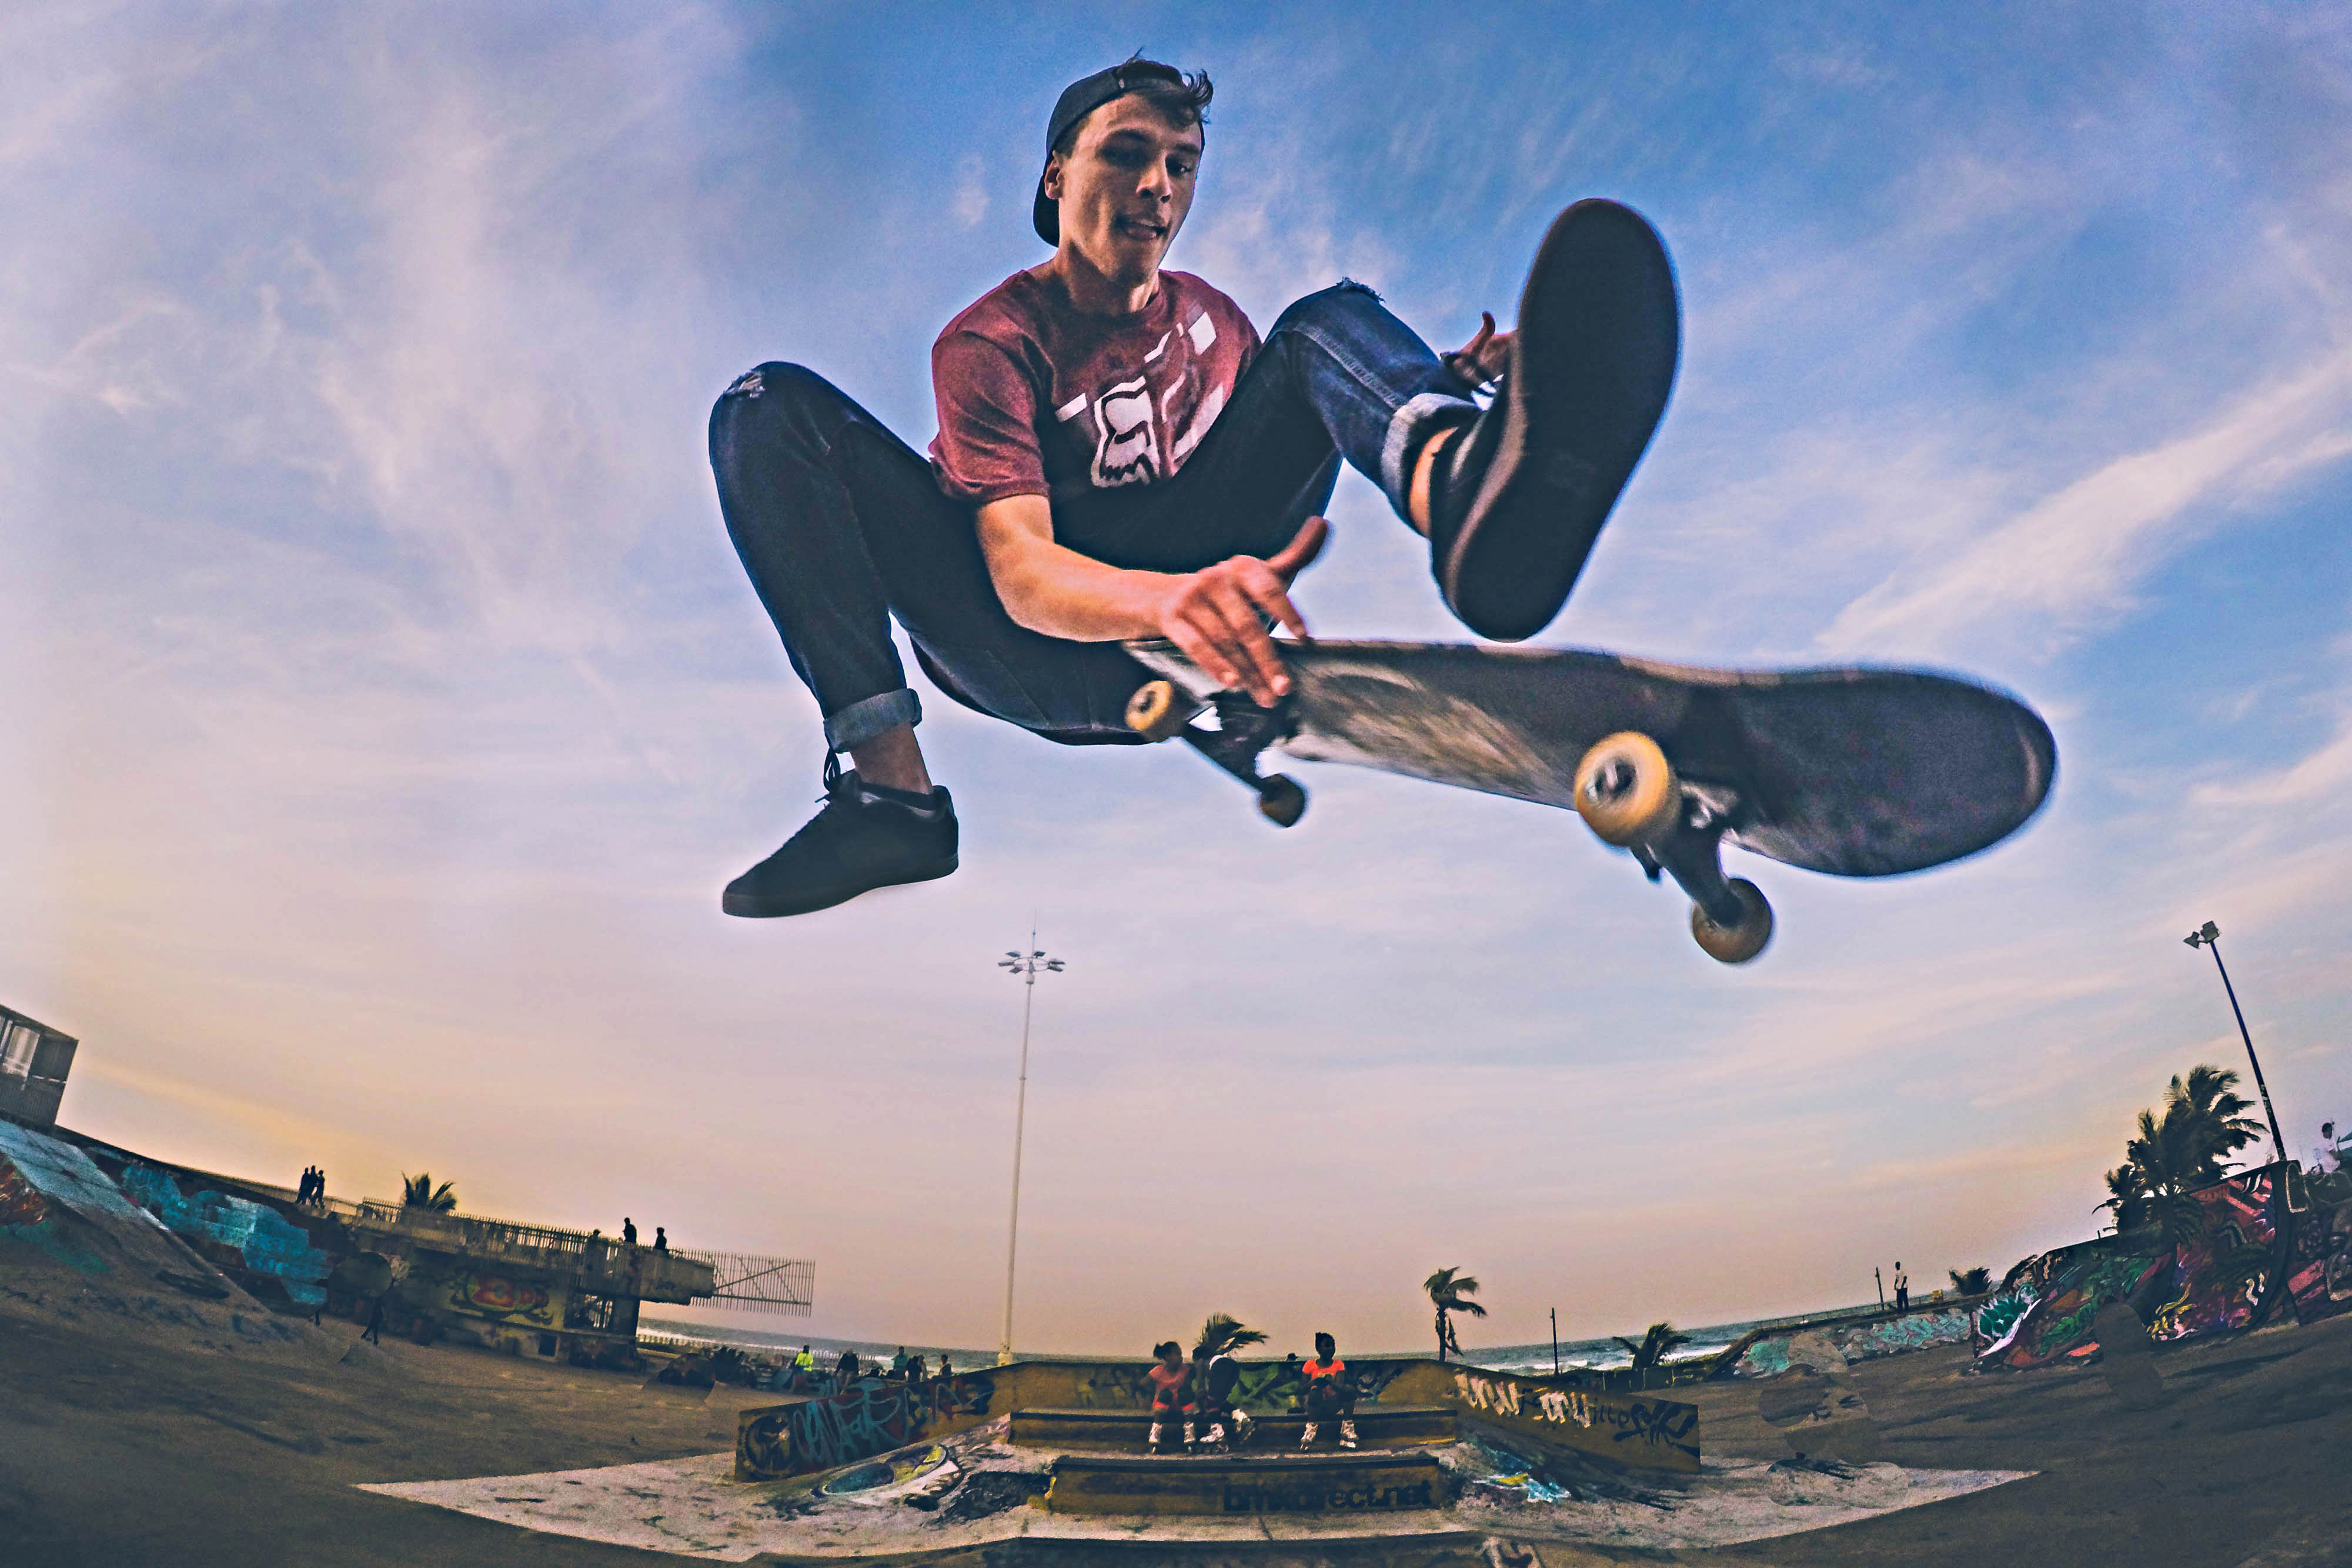
skateboarding, skateboarder, extreme sport, kickflip, skateboard, recreation, boardsport, jumping, cool, Skateboarding Equipment, sky, sports equipment, photography, individual sports, sports, freebord, rolling, skate, skatepark